Geraldton Buccaneers

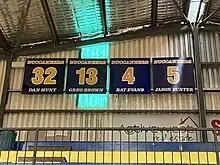
Buccaneers' retired jersey numbers, October 2023

In 2005, a Buccaneers women's team entered the Women's SBL for the first time. In four seasons between 2005 and 2008, the team had 18 wins and 72 losses. In 2022, a return of the women's team was "still at least two years away". In 2025, the Buccaneers and the NBL1 West agreed that a women's team would be revived in time for the 2027 season.